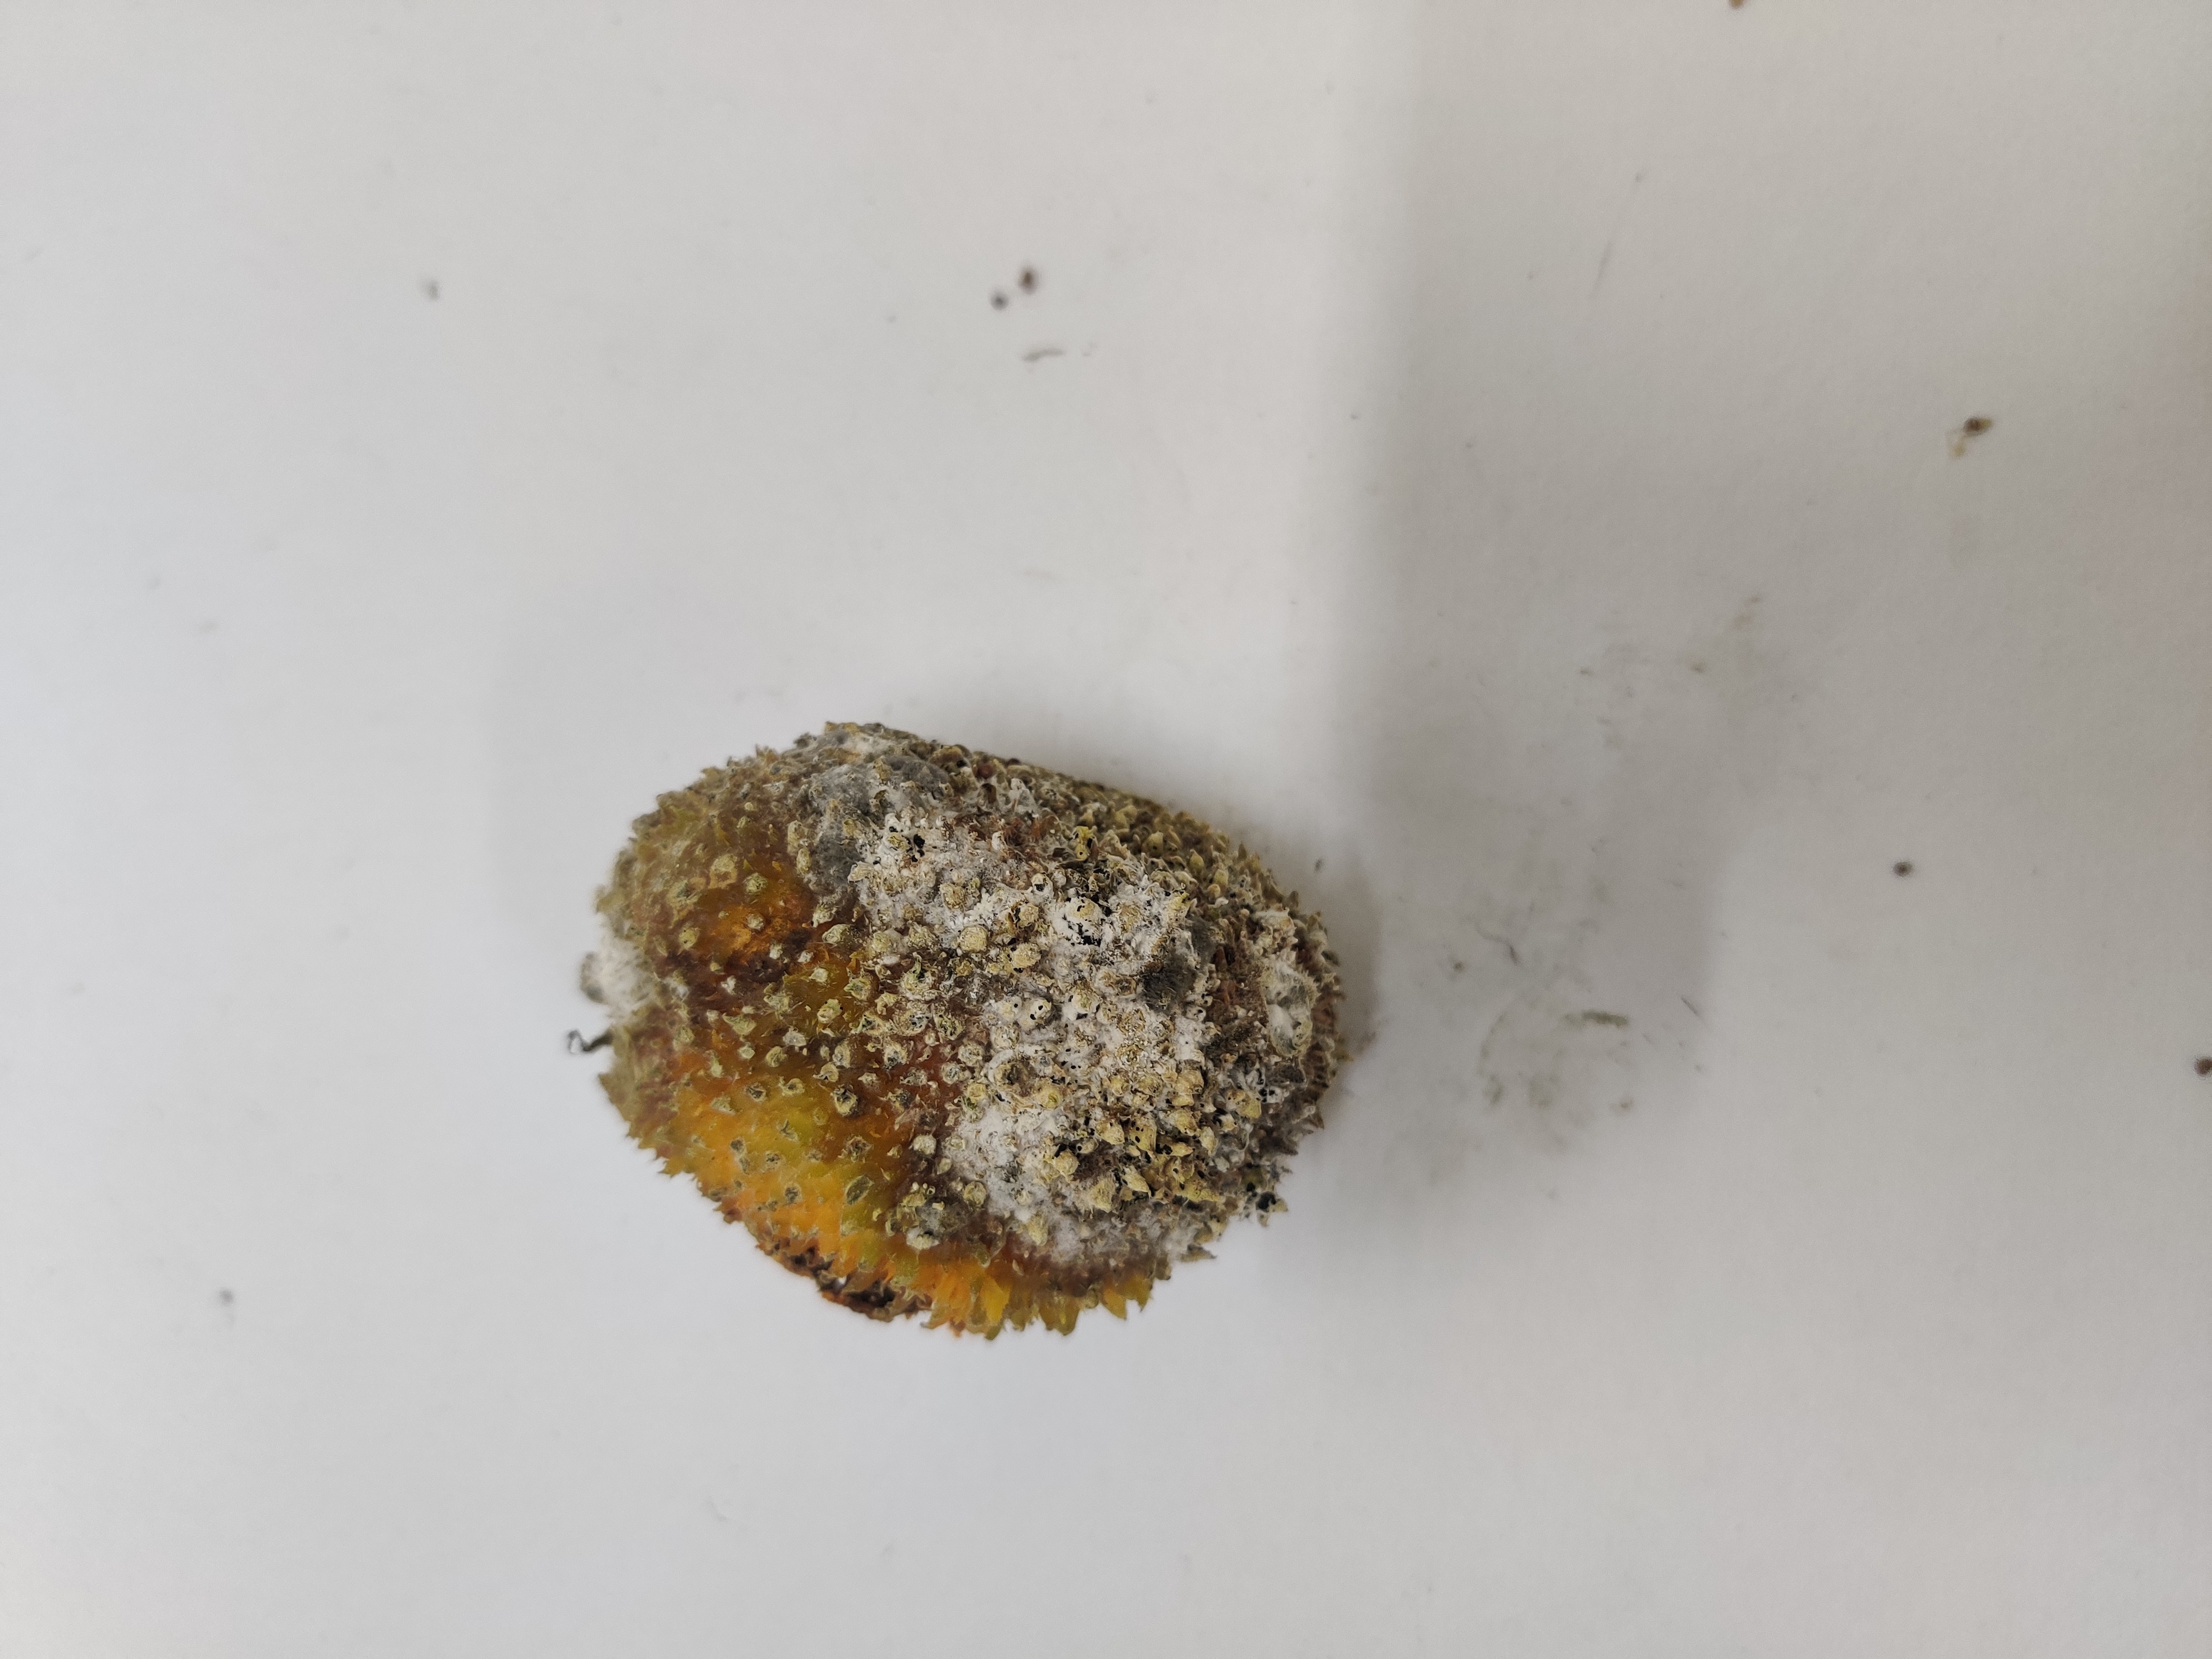
Crop: Spiny Gourd
Condition: Damaged